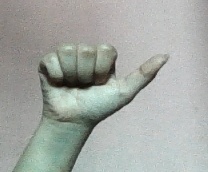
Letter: dhad